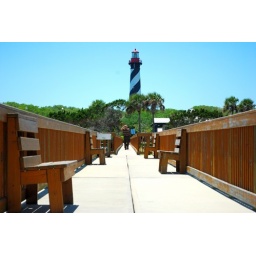
Here is a shot of the lighthouse in St. Augustine with my dad walking towards the lens